La Torre-La Janera megalithic site

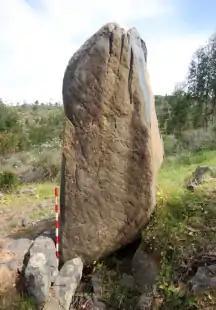
A standing stone of the site

The La Torre-La Janera megalithic site is located in the municipalities of Ayamonte and Villablanca in the province of Huelva, Andalusia. It was discovered in 2018 when a farmer intended to prepare the land to cultivate avocados and in view of the archaeological potential of the site the local council demanded a survey to be made. It is considered to be one of the largest megalithic site in Europe with over 500 standing stones.